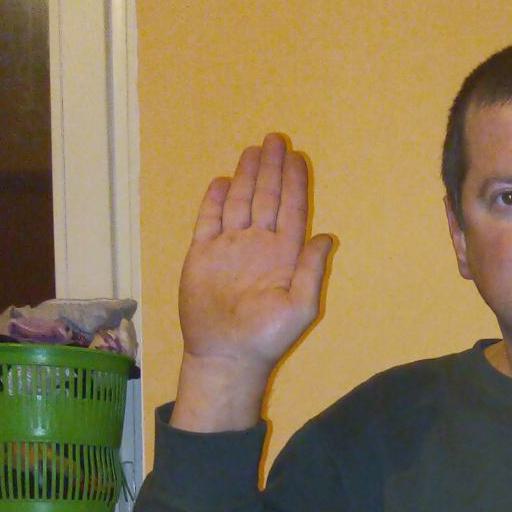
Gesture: stop